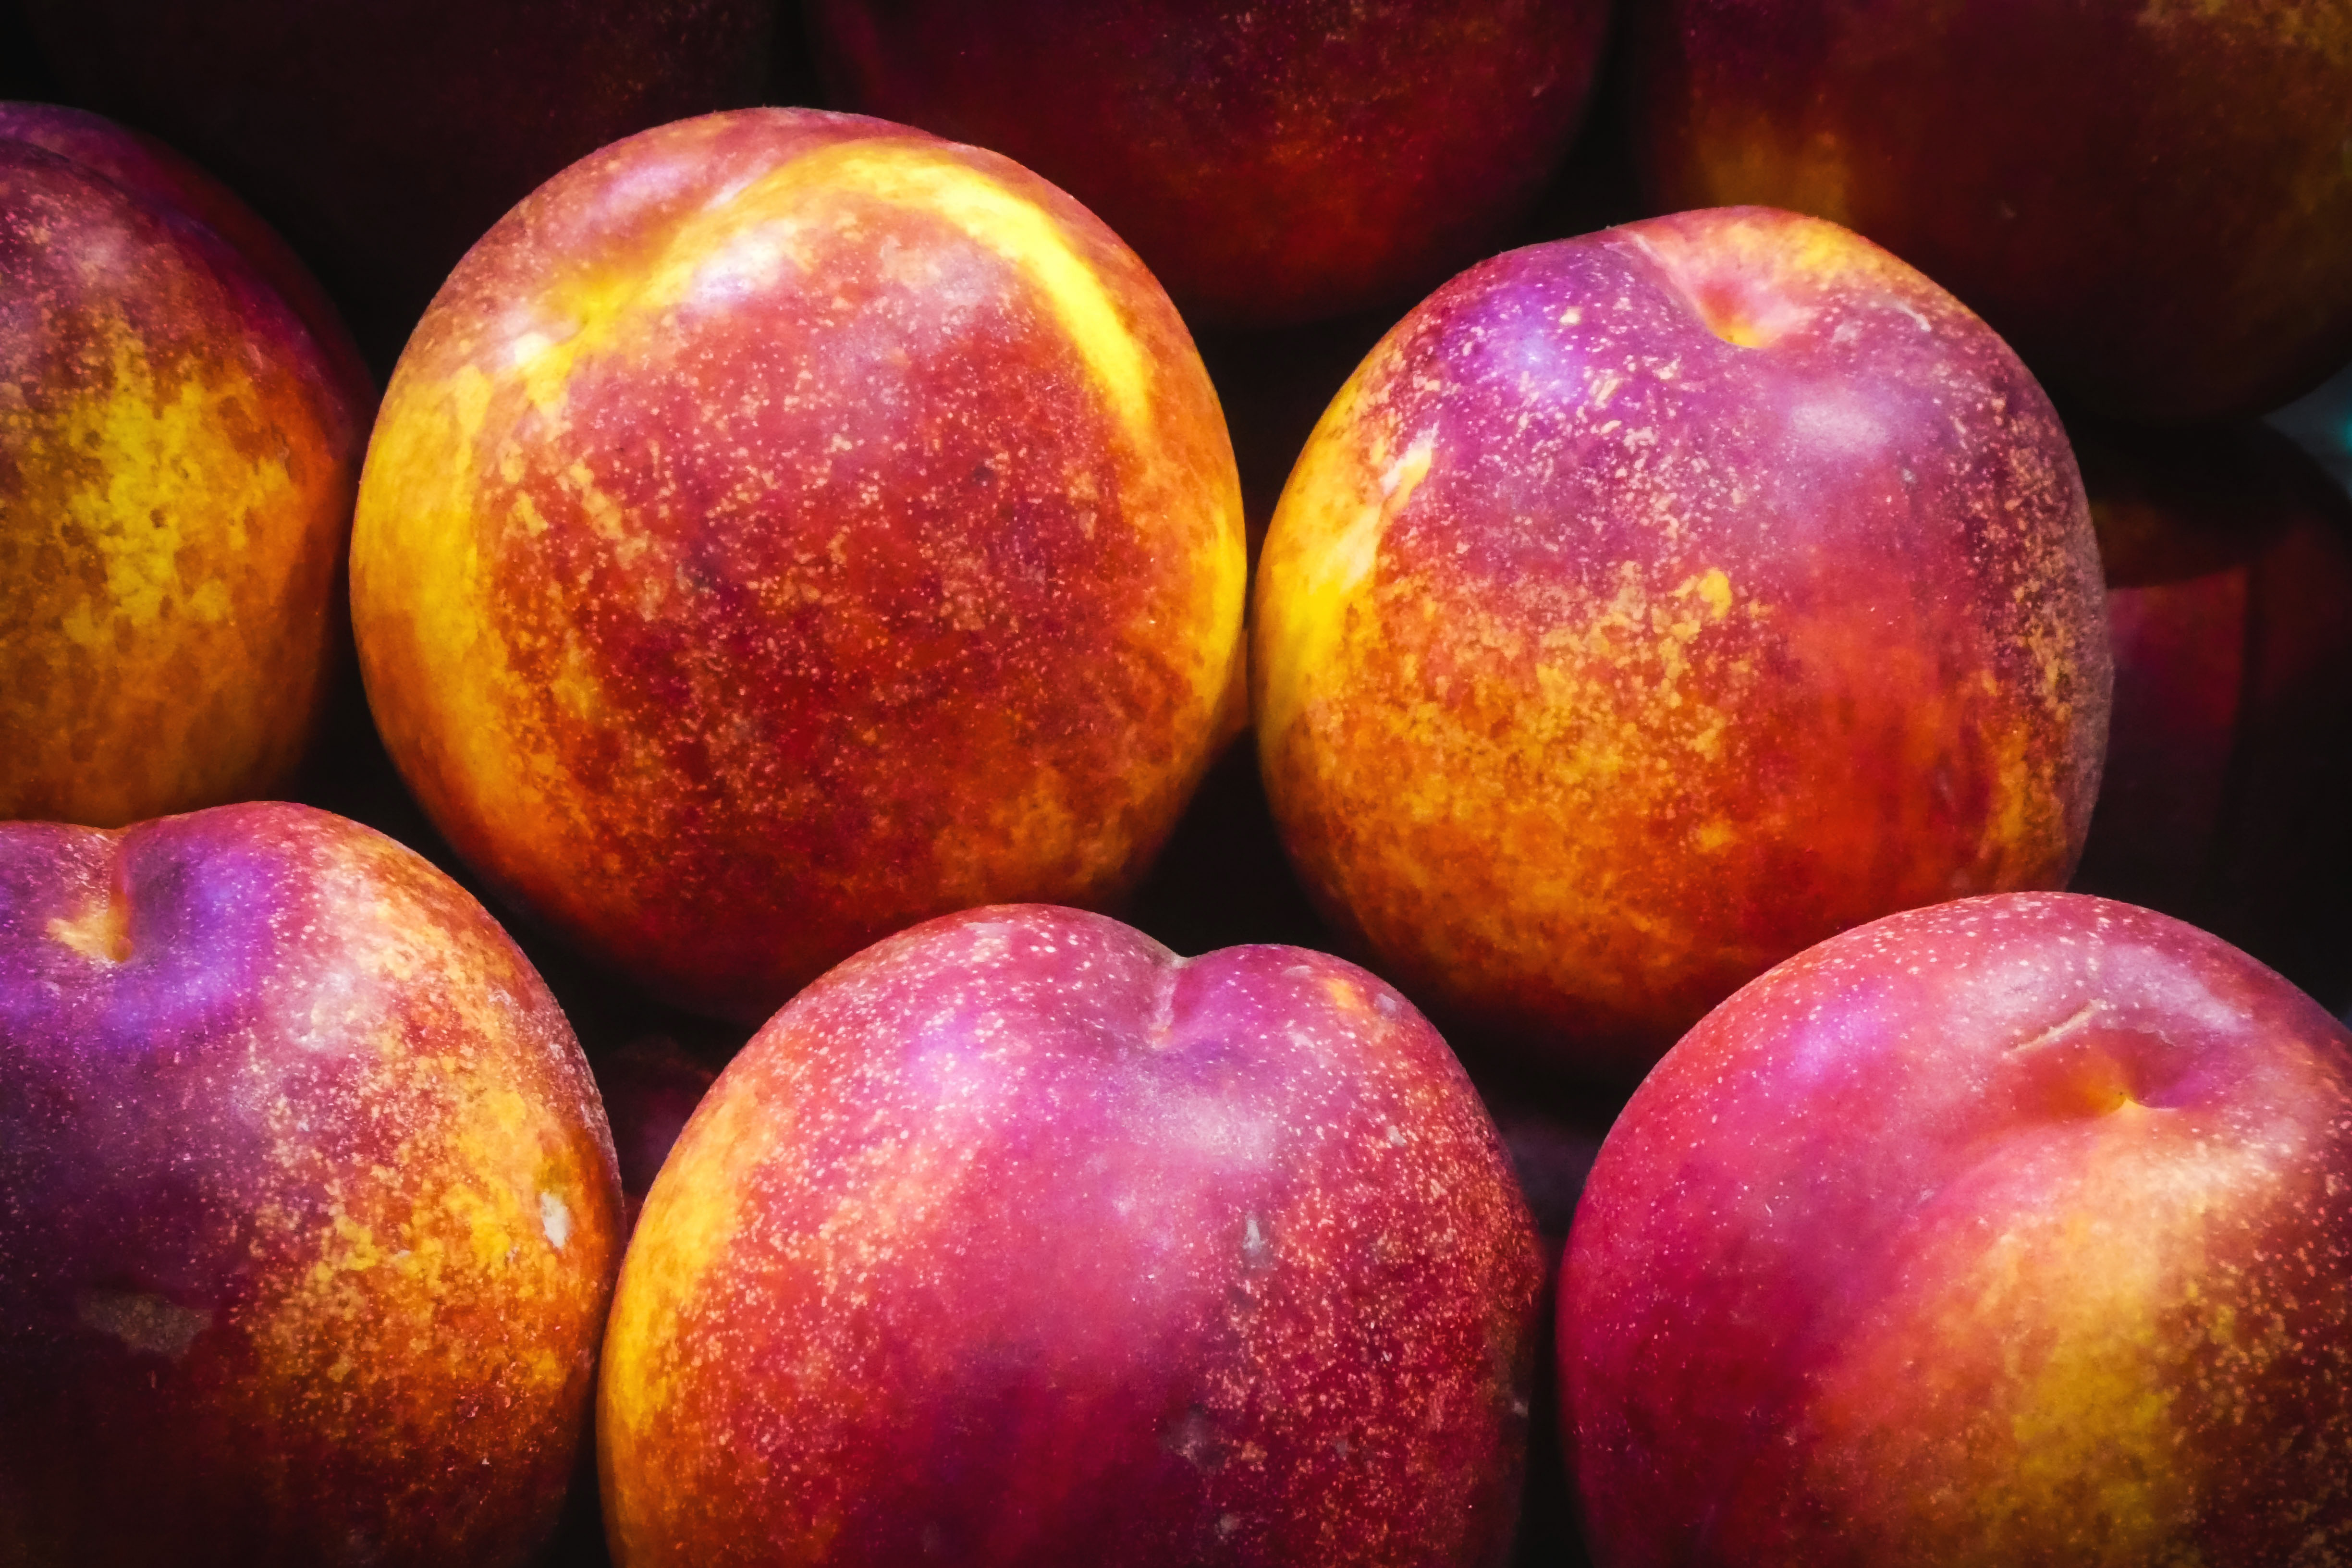
natural foods, fruit, European plum, local food, food, plant, peach, superfood, apple, nectarine, nectarines, pluot, still life photography, produce, plum, Colorfulness, accessory fruit